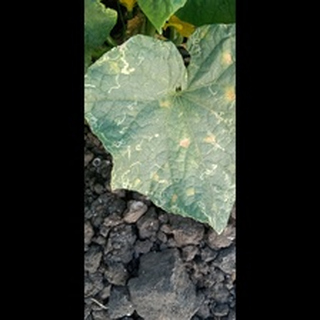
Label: diseased_cucumber